Southern Nevada Water Authority

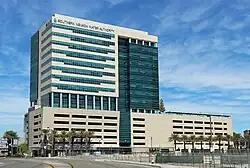
SNWA headquarters in Las Vegas.

The Southern Nevada Water Authority (SNWA) is a government agency that was founded in 1991 to manage Southern Nevada's water needs on a regional basis in Clark County.